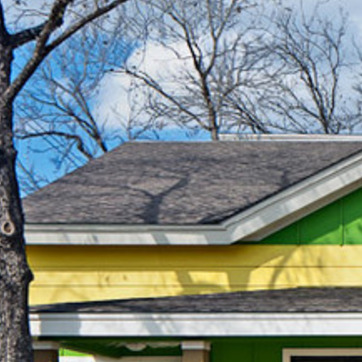
Material: other